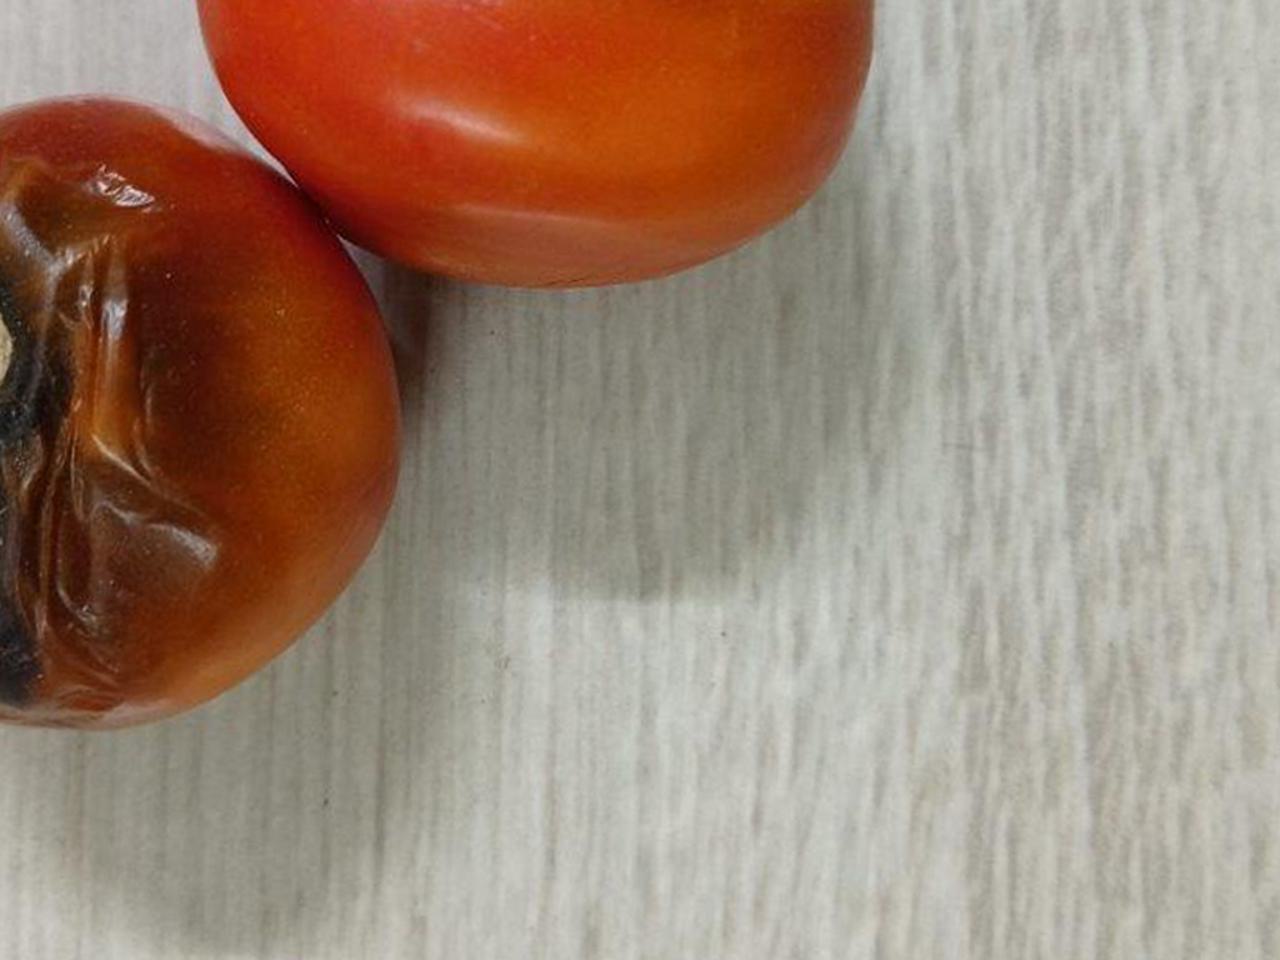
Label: Rotten